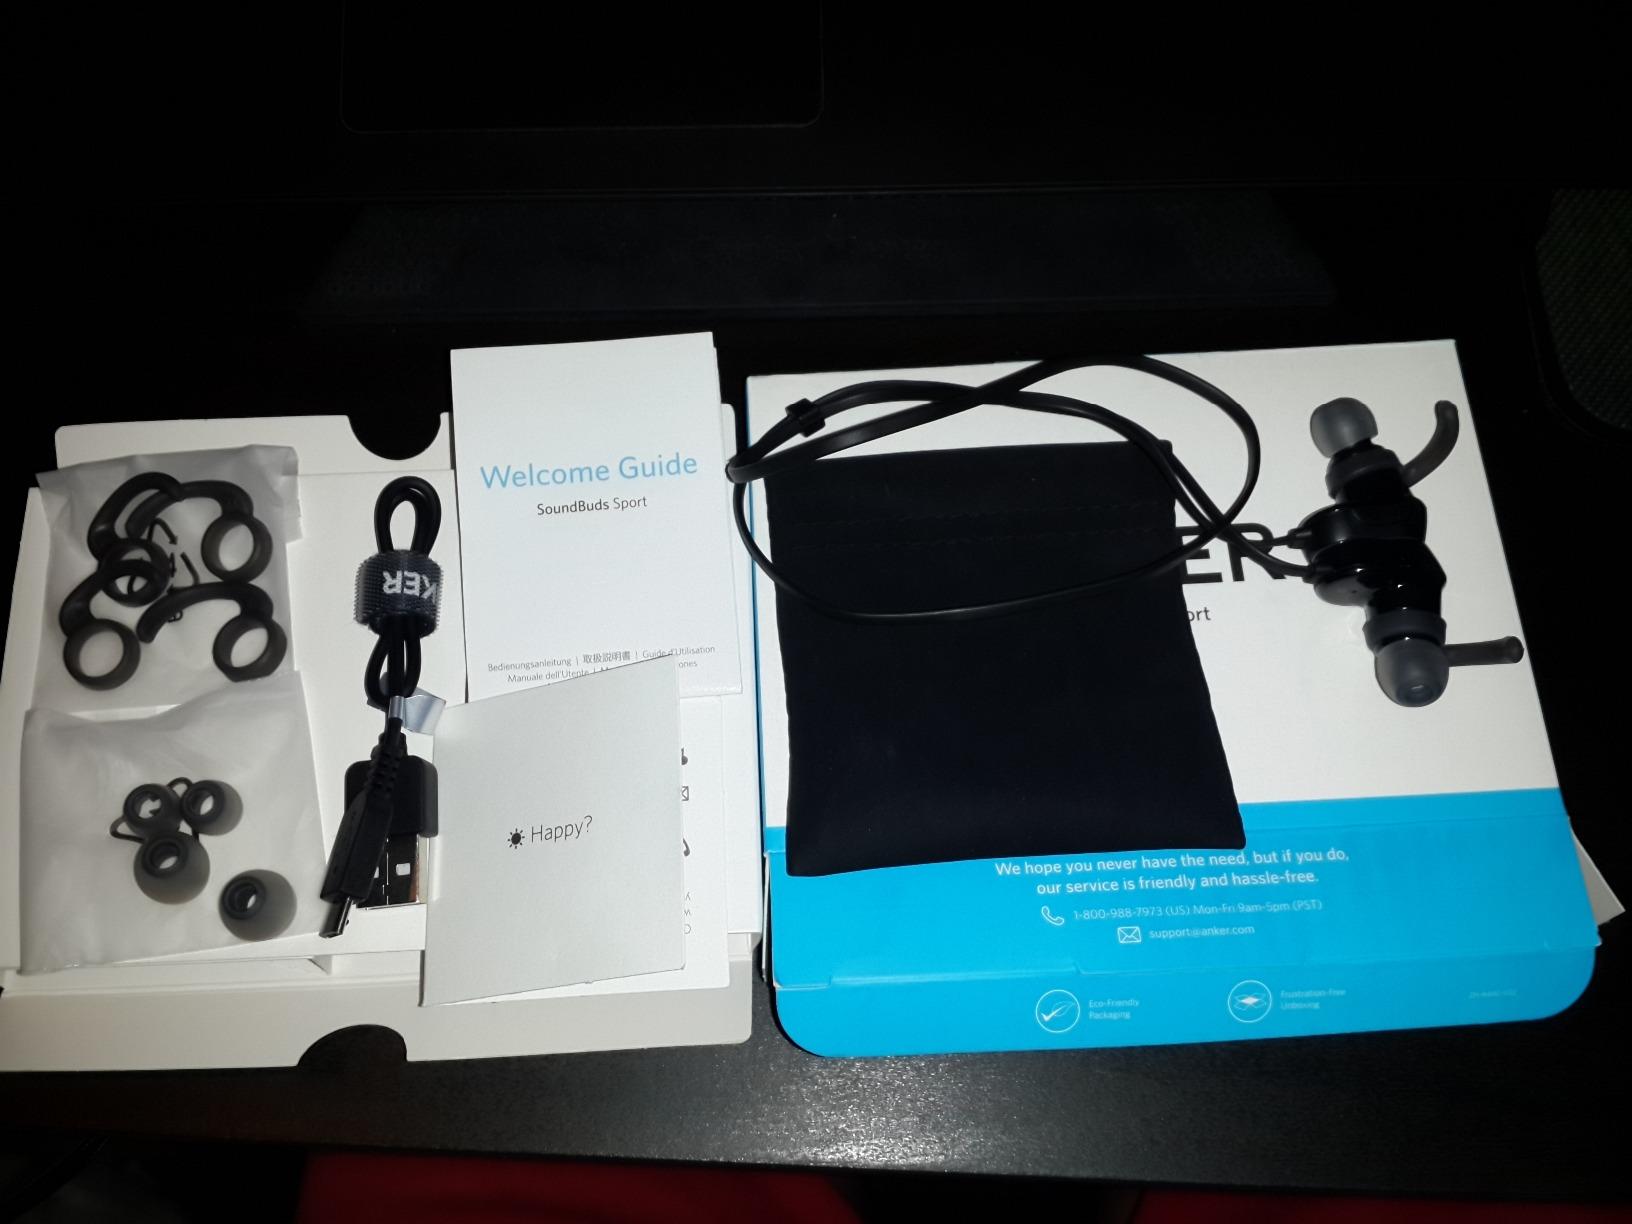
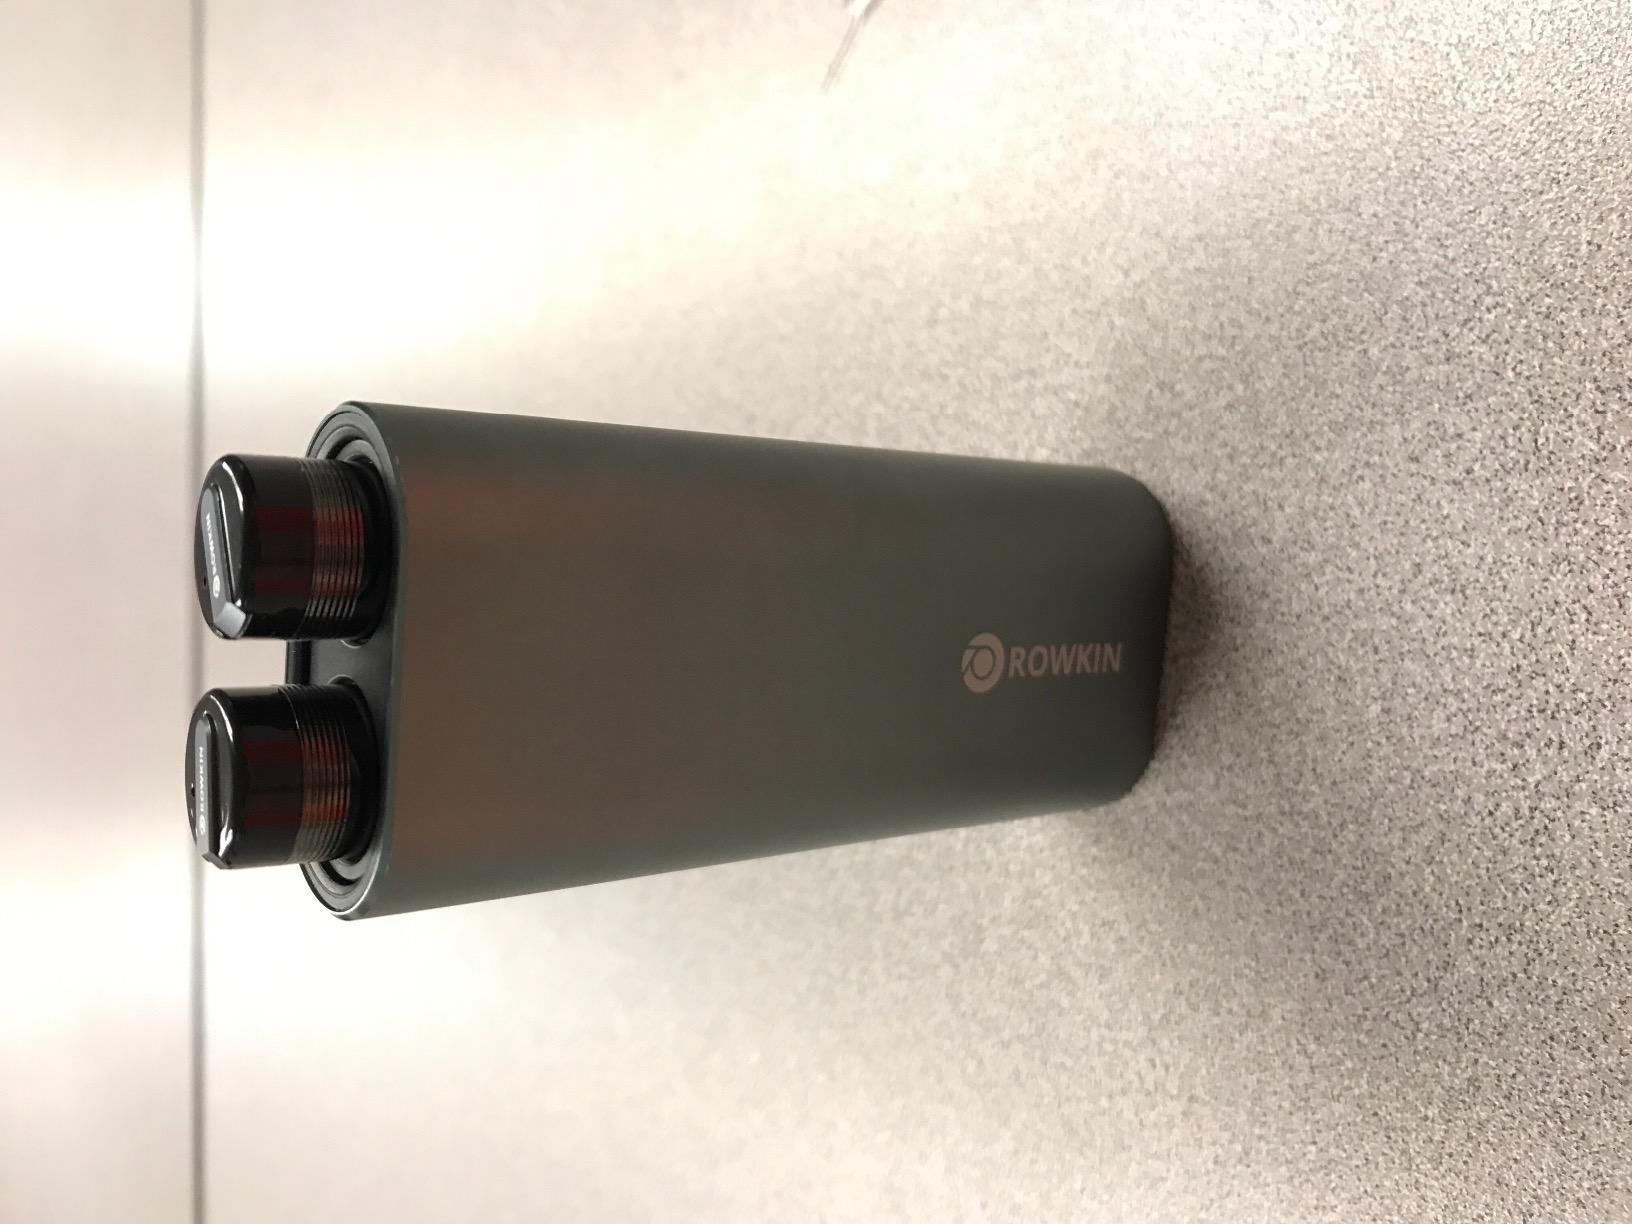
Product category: headphones
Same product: no